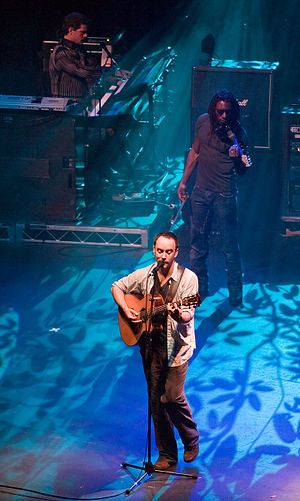
Dave Matthews Band
Dave Matthews Band under en koncert i Melbourne.
Dave Matthews Band er et amerikansk rockband, oprindelig startet i Charlottesville, Virginia i 1991 af sanger, sangskriver og guitarist Dave Matthews. De andre bandlemmer er bassist Stefan Lessard og trommeslager Carter Beauford. Saxofonisten LeRoi Moore var også medlem af bandet, men døde i 2008. Violinist Boyd Tinsley trådte ud af bandet i 2018.